La Thorillière

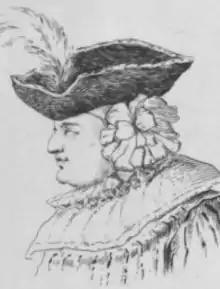
Engraving of La Thorillière by Frédéric-Désiré Hillemacher (1858) after a watercolour.

François Le Noir, sieur de La Thorillière (c. 1626 – 27 July 1680) was a French comic actor, who was born and died in Paris.